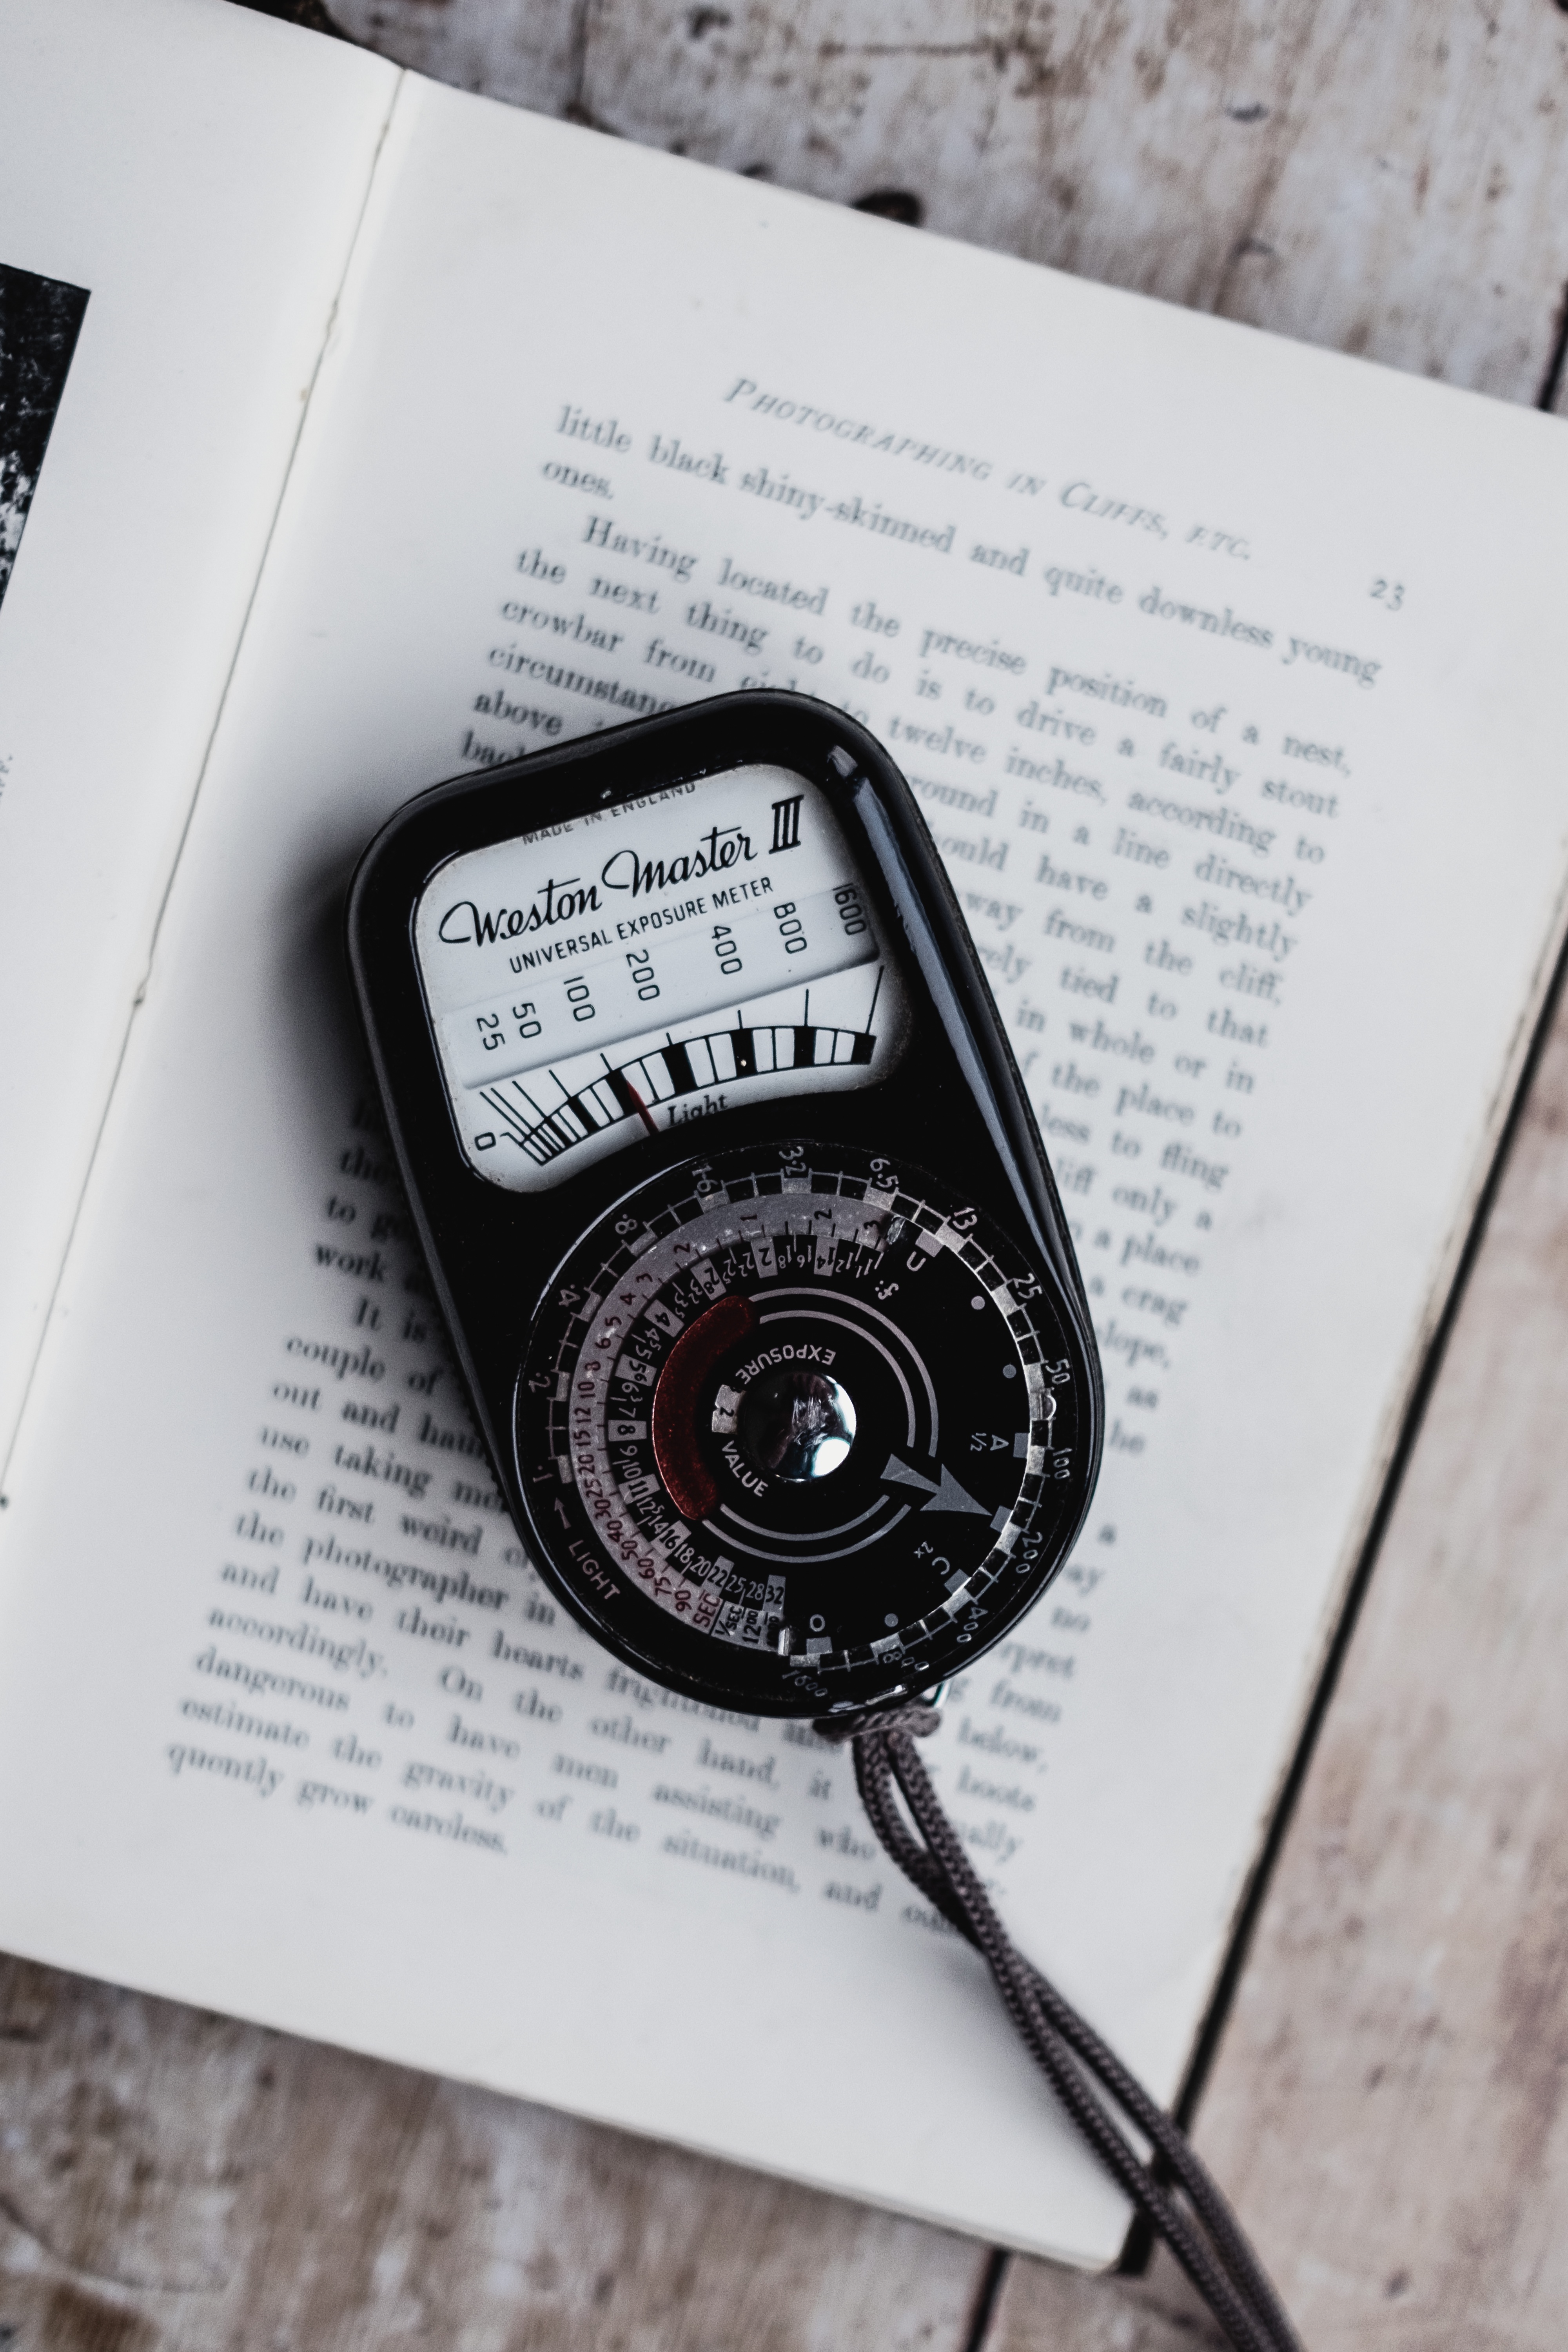
technology, brand, organ, compact disc